List of characters in the Breaking Bad franchise

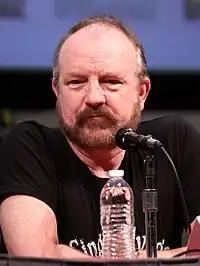
Jim Beaver

Dr. Caldera (played by Joe DeRosa) is an Albuquerque veterinarian. He secretly serves as a middleman to put criminals in contact with each other. In one instance, when Daniel Wormald desires to have a bodyguard when he carries out a drug deal with Nacho Varga, he contacts Caldera, who puts three individuals including Mike Ehrmantraut in touch with Wormald. In addition, Caldera sometimes renders "off the books" medical aid to criminals, enabling them to avoid having their wounds reported to the police. Individuals who visit his office for criminal activities often bring pets with them, enabling Caldera's examination of the animal to serve as a cover for the visit's real purpose. As revealed in season 6's "Axe and Grind", Caldera has a connection to Ed Galbraith, the "disappearer". In the same episode, Caldera reveals that he is retiring from his role as a middleman and shows Jimmy and Kim his encoded notebook of criminal contacts that he intends to sell. In a flashforward in "Wine and Roses", Caldera's notebook is amongst the possessions being shown taken from Saul's mansion, suggesting that Saul is the one who eventually bought it from him.